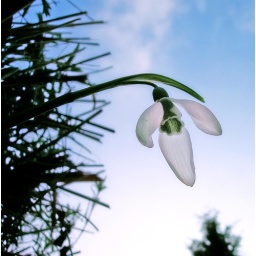
A snowdrop viewed from below against a blue winter sky